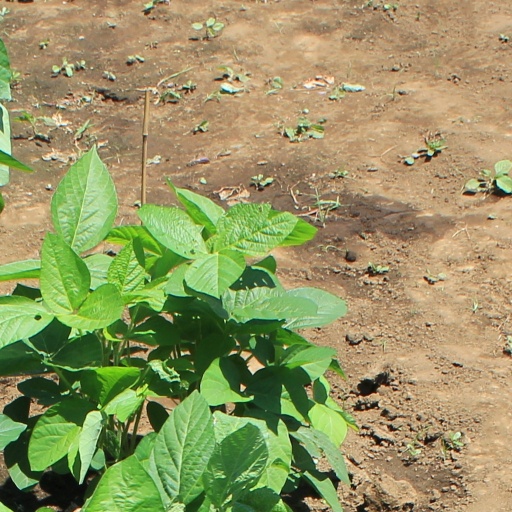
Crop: soybean